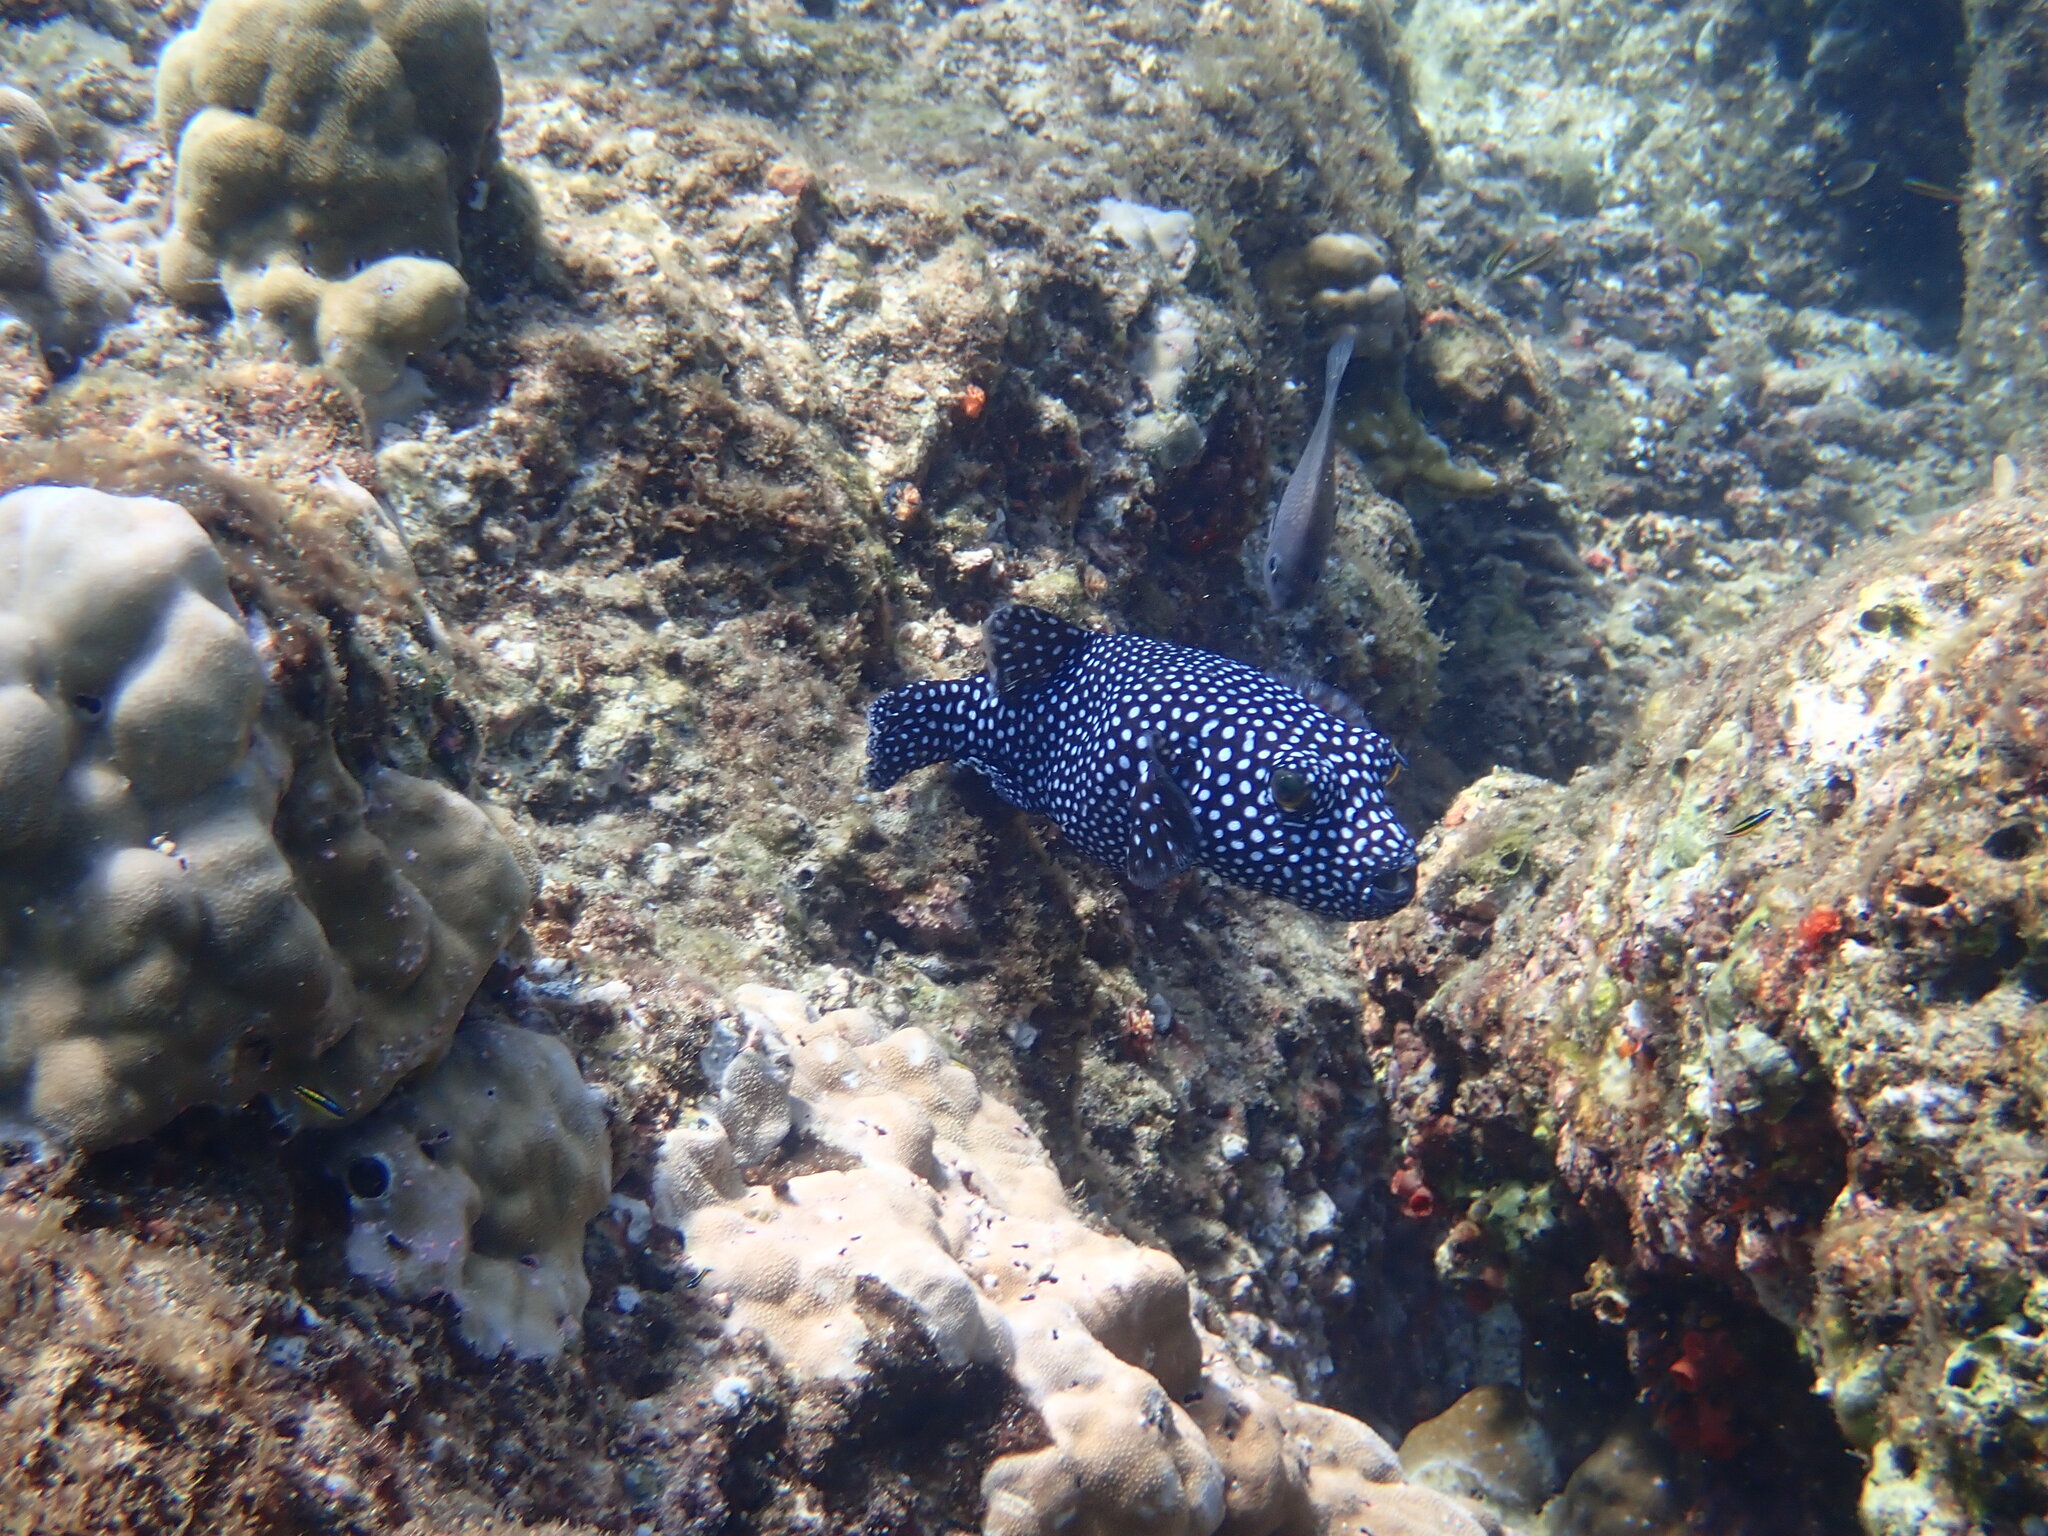
Arothron meleagris (Guineafowl Puffer)